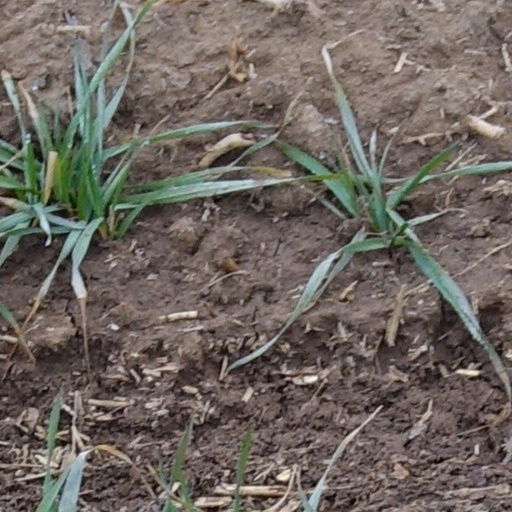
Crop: wheat